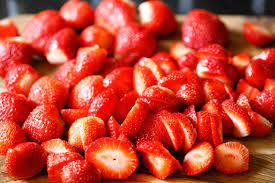
Label: Strawberry